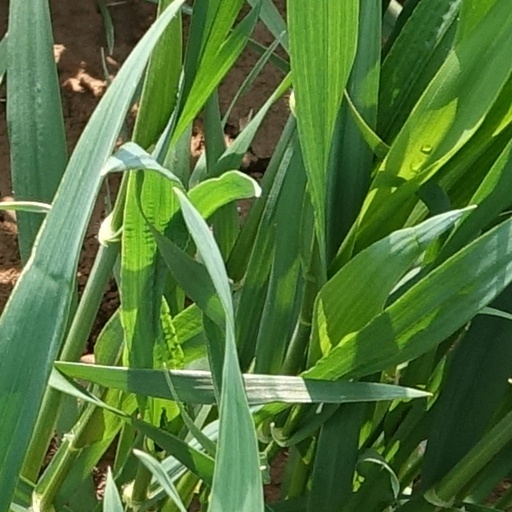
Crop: wheat